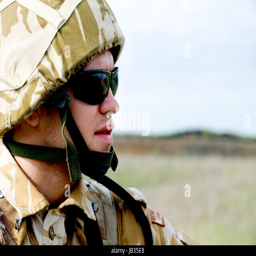
soldier with the reflection of flag in glasses looking forward